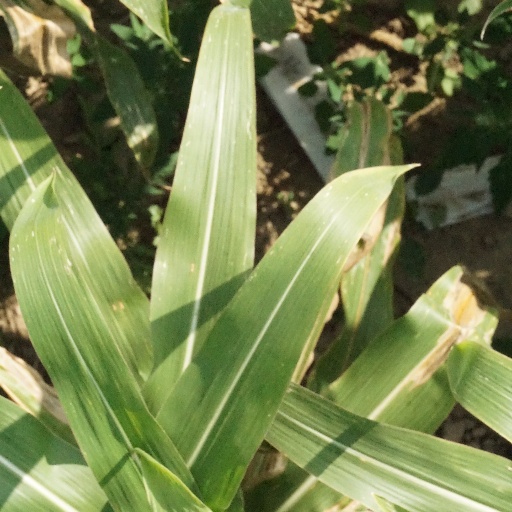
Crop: maize; corn